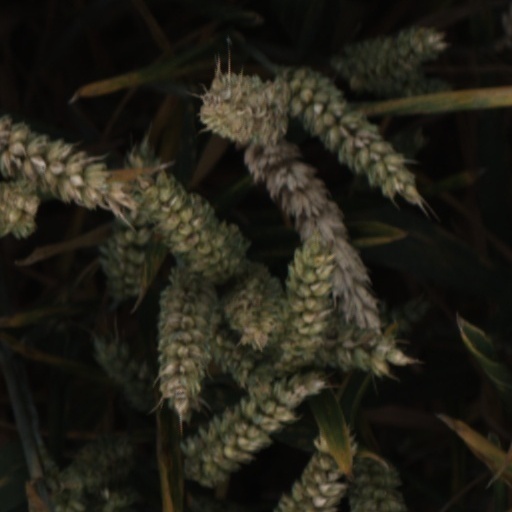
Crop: wheat